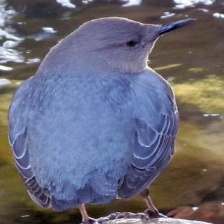
Species: AMERICAN DIPPER
Scientific name: CINCLUS MEXICANUS